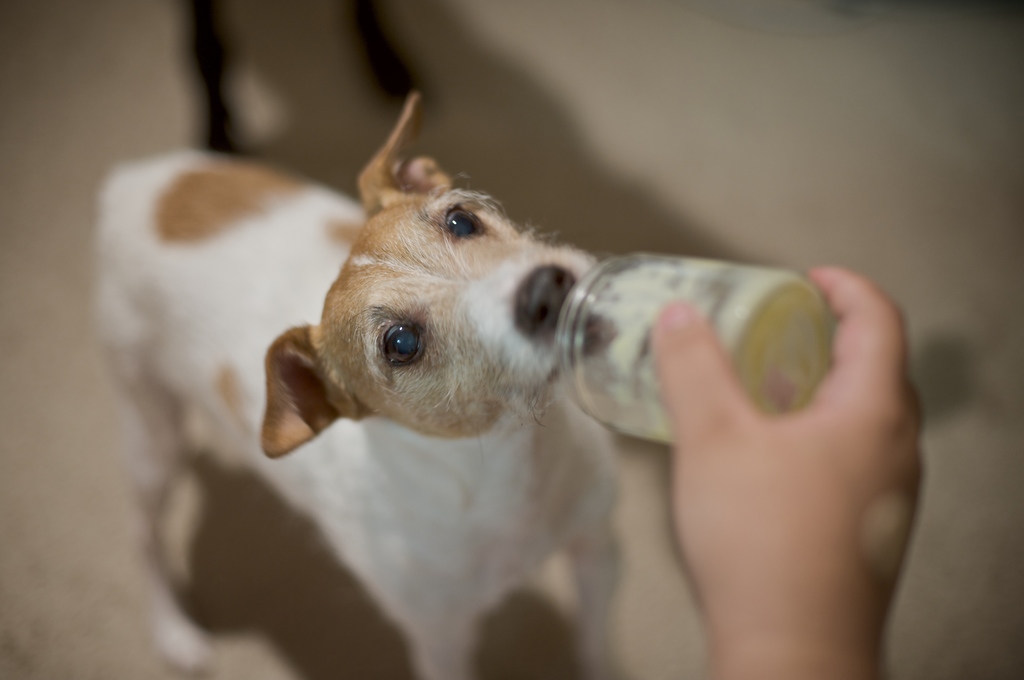
Label: others